Vasant Narkar

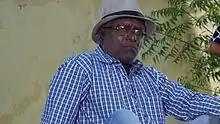

Vasant Narkar is an Indian film and documentary director and writer. His work as a filmmaker includes the films "The Lady Dabang", "Odhani" and "Dikro Maro Vahal No Varasdaar".